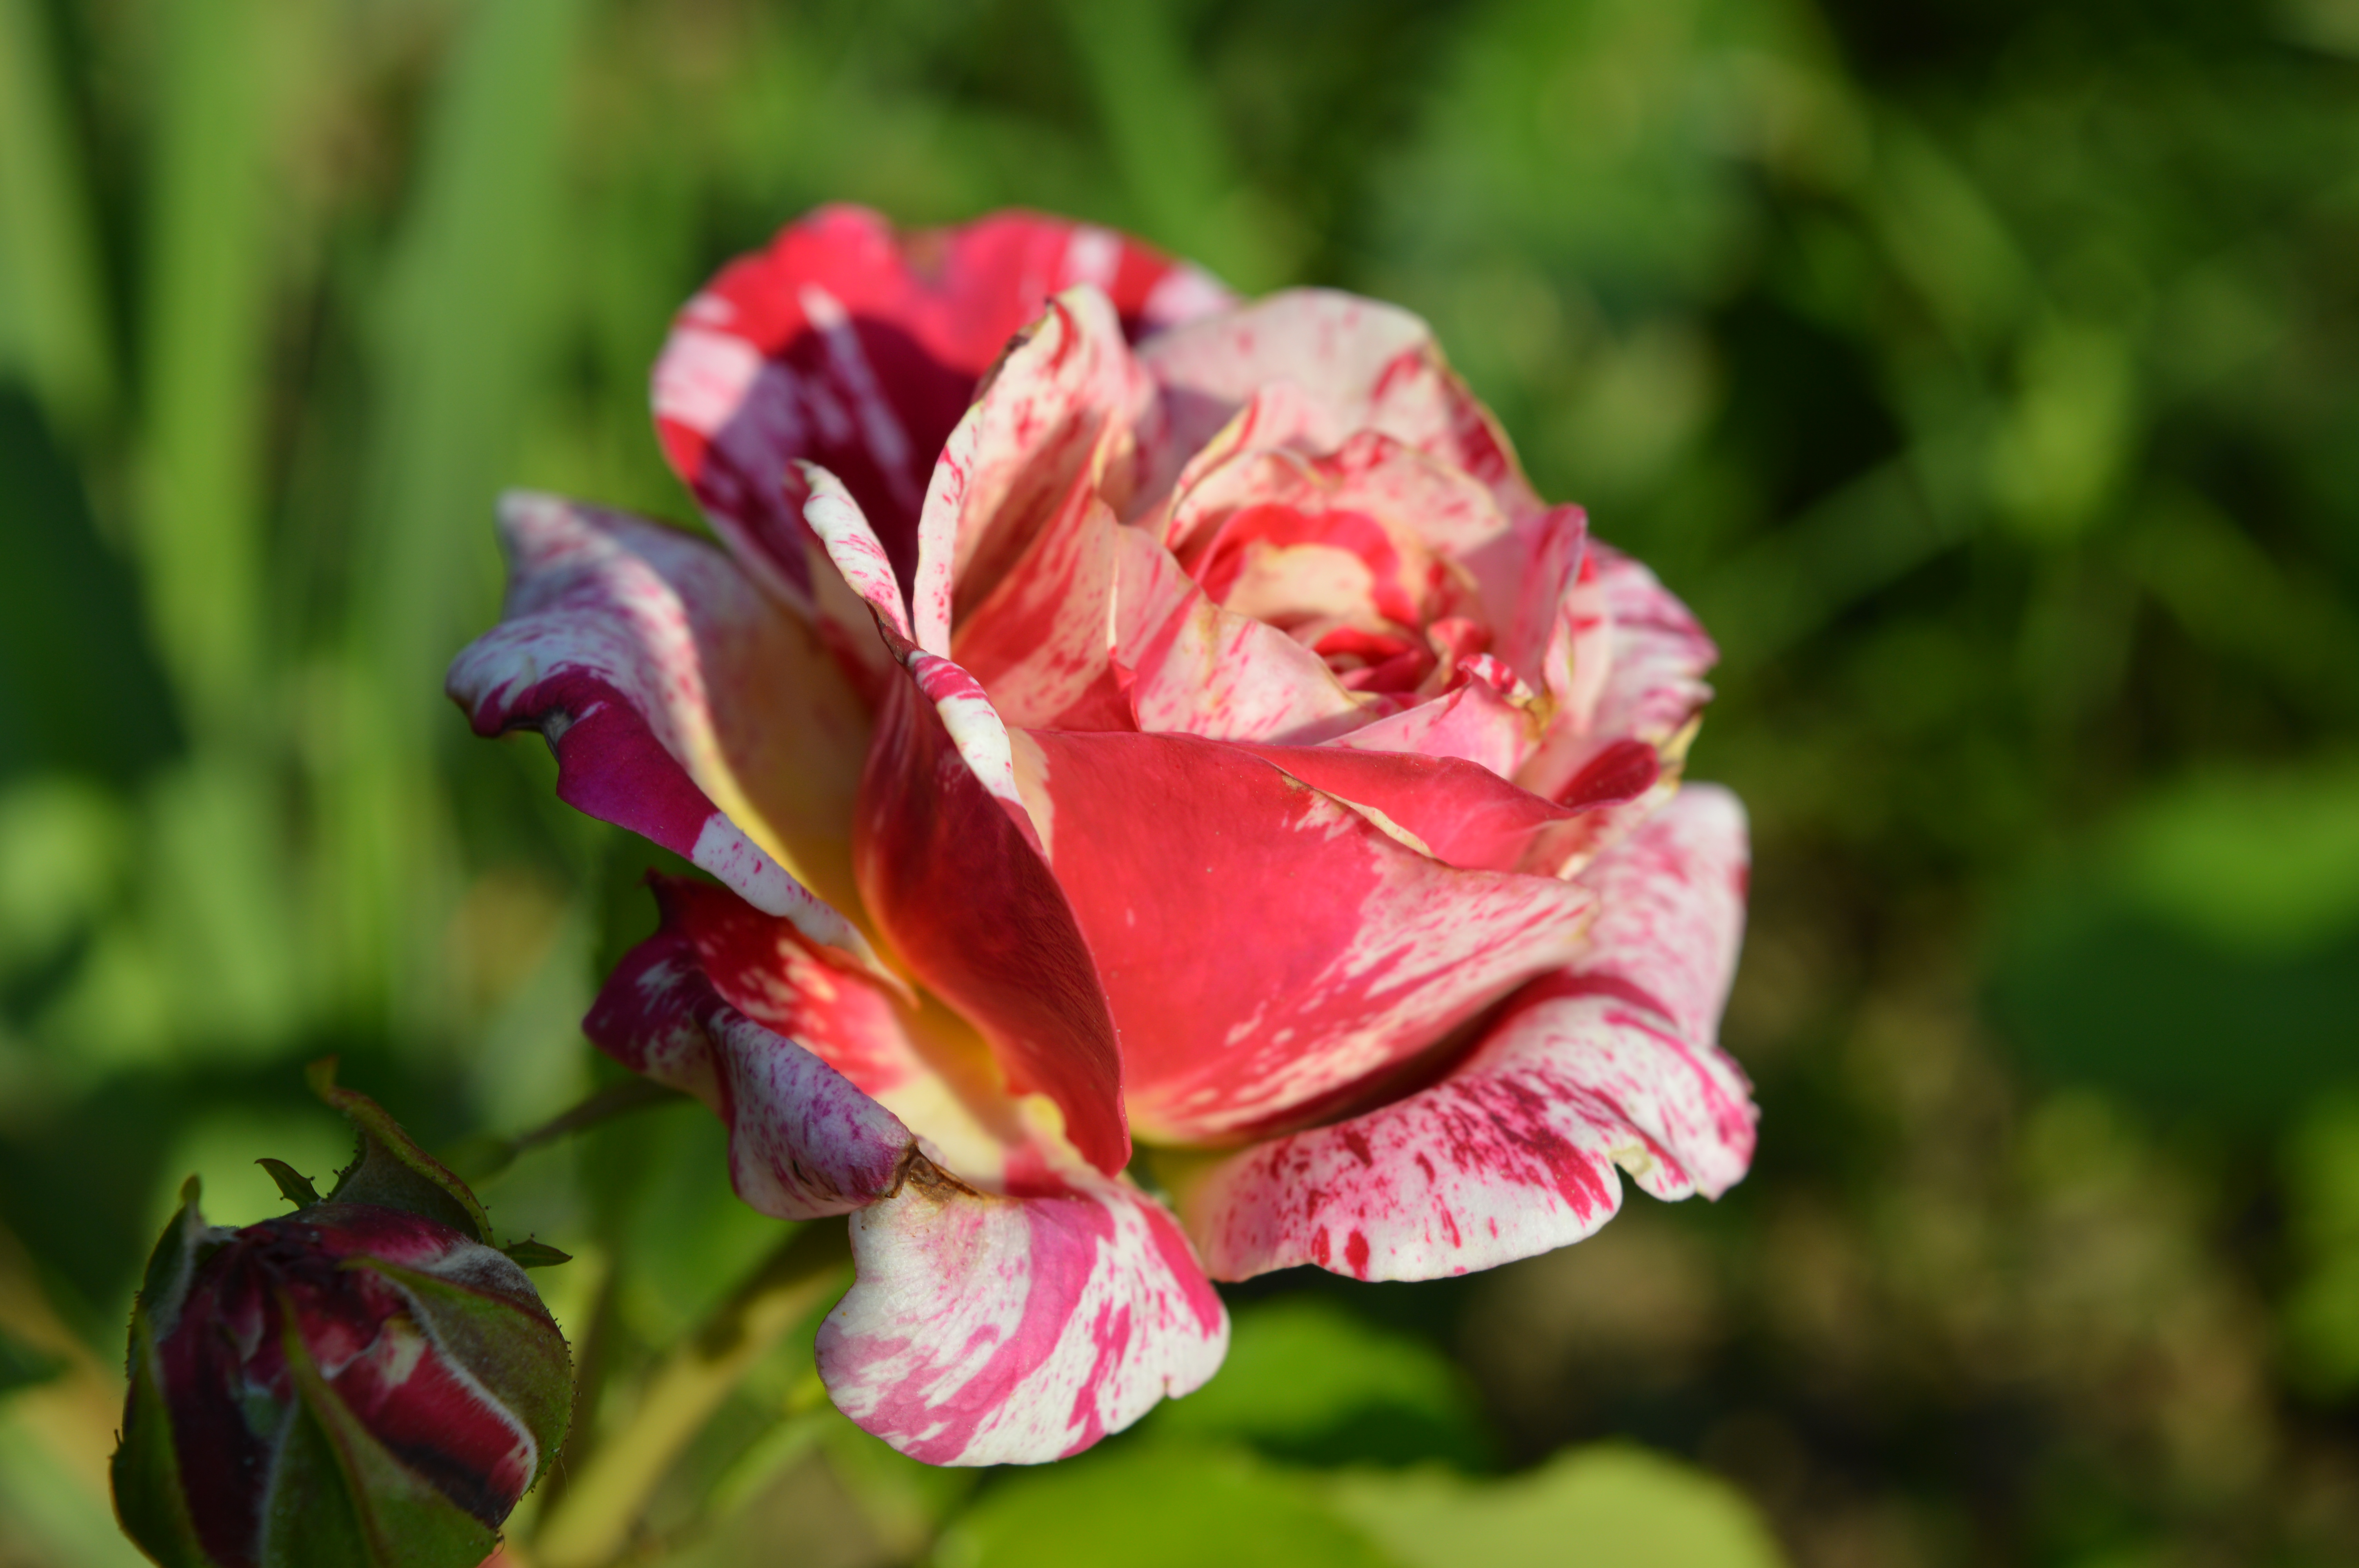
rose, plant, variegated, red, white, bush, garden, beautiful, flower, petal, botany, bud, summer, sunny, weather, flowering, mood, greeting, gift, postcard, wallpaper, abracadabra, flowering plant, garden roses, pink, rose family, Hybrid tea rose, floribunda, water, rose order, china rose, rosa centifolia, pink family, wildflower